Vendeuvre

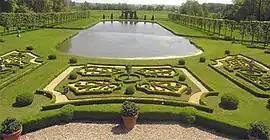
Gardens of the Chateau of Vendeuvre

Vendeuvre is a commune in the Calvados department in the Normandy region in northwestern France.